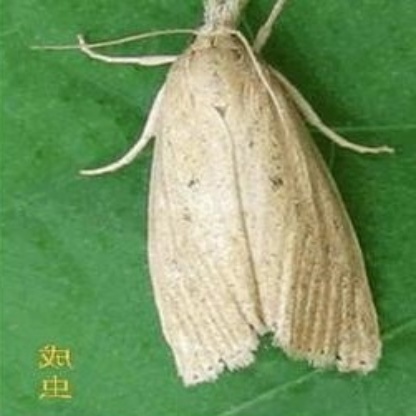
Nhãn: Sâu đục thân (Sọc nâu )( Chilo suppressalis )